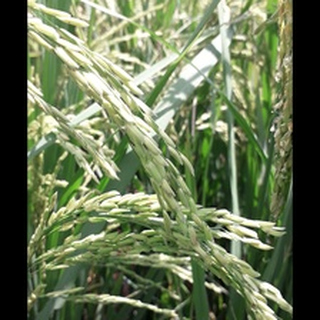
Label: healthy_rice